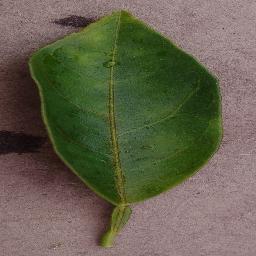
Label: Orange___Haunglongbing_(Citrus_greening)